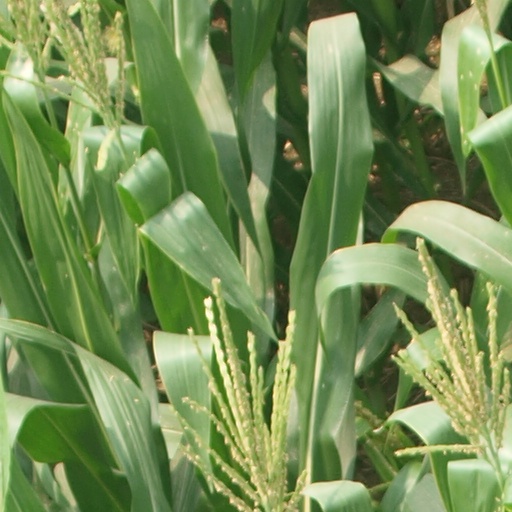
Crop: maize; corn